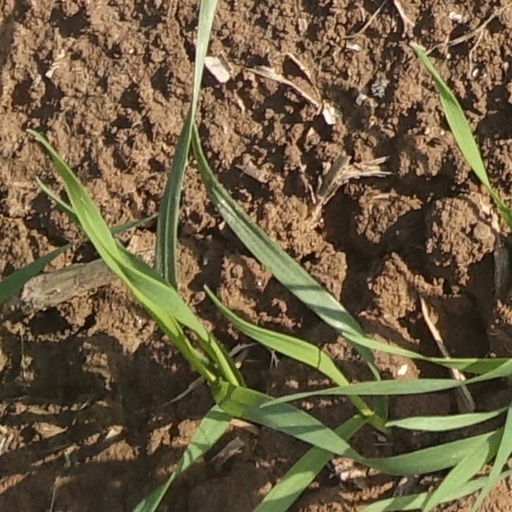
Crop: wheat